Wolff Kostakowsky

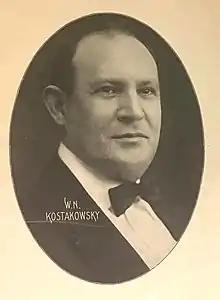
Wolff N. Kostakowsky, klezmer violinist

Wolff N. Kostakowsky (1879–1944) was a Russian-born Jewish American klezmer violinist known mostly for his publication of a book of klezmer dance tunes titled "International Hebrew Wedding Music", published in New York City in 1916. That book was one of the earliest collections of klezmer repertoire published in the United States.